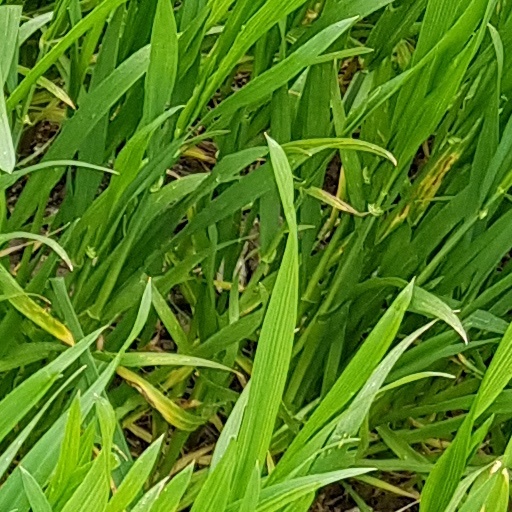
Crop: wheat